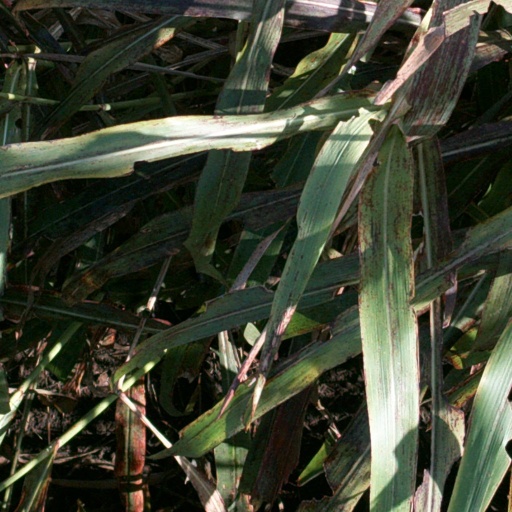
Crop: sorghum